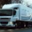
Label: truck